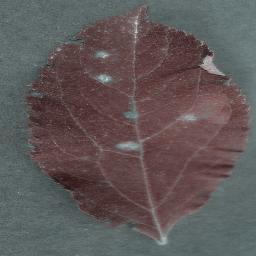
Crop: apple
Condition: cedar_rust